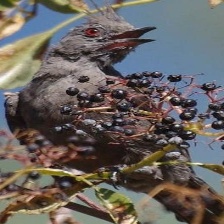
Species: PHAINOPEPLA
Scientific name: PHAINOPEPLA NITENS